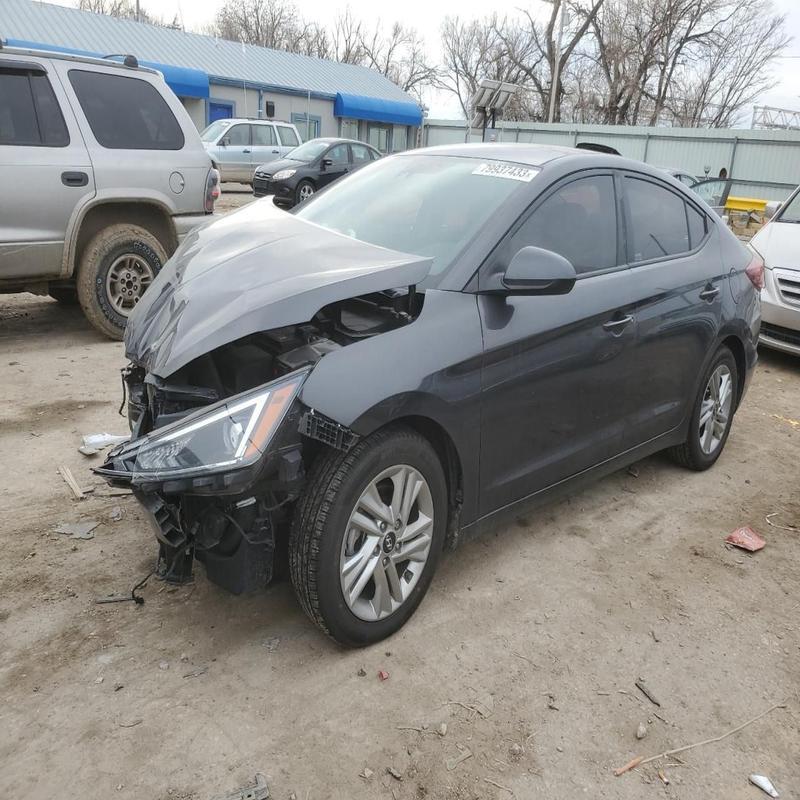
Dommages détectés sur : plaque d'immatriculation avant, pare-choc avant, feu avant gauche, capot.
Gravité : majeur